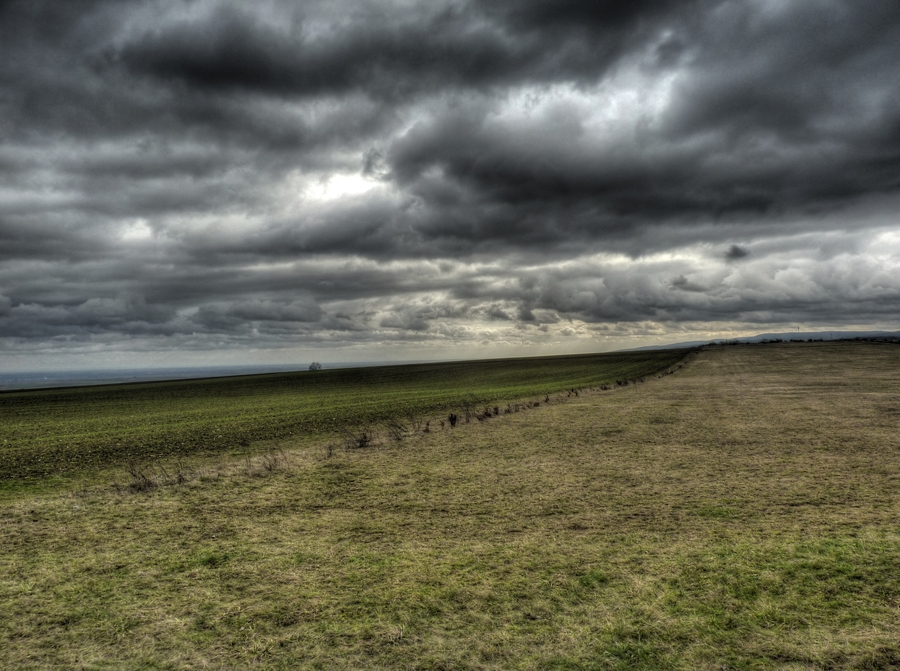
Fire: no
Smoke: no